Michel Pollentier

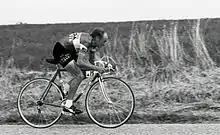
Pollentier at the 1976 Tour de France

Michel Pollentier (born 13 February 1951) is a Belgian former professional road bicycle racer.